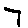
Label: 7